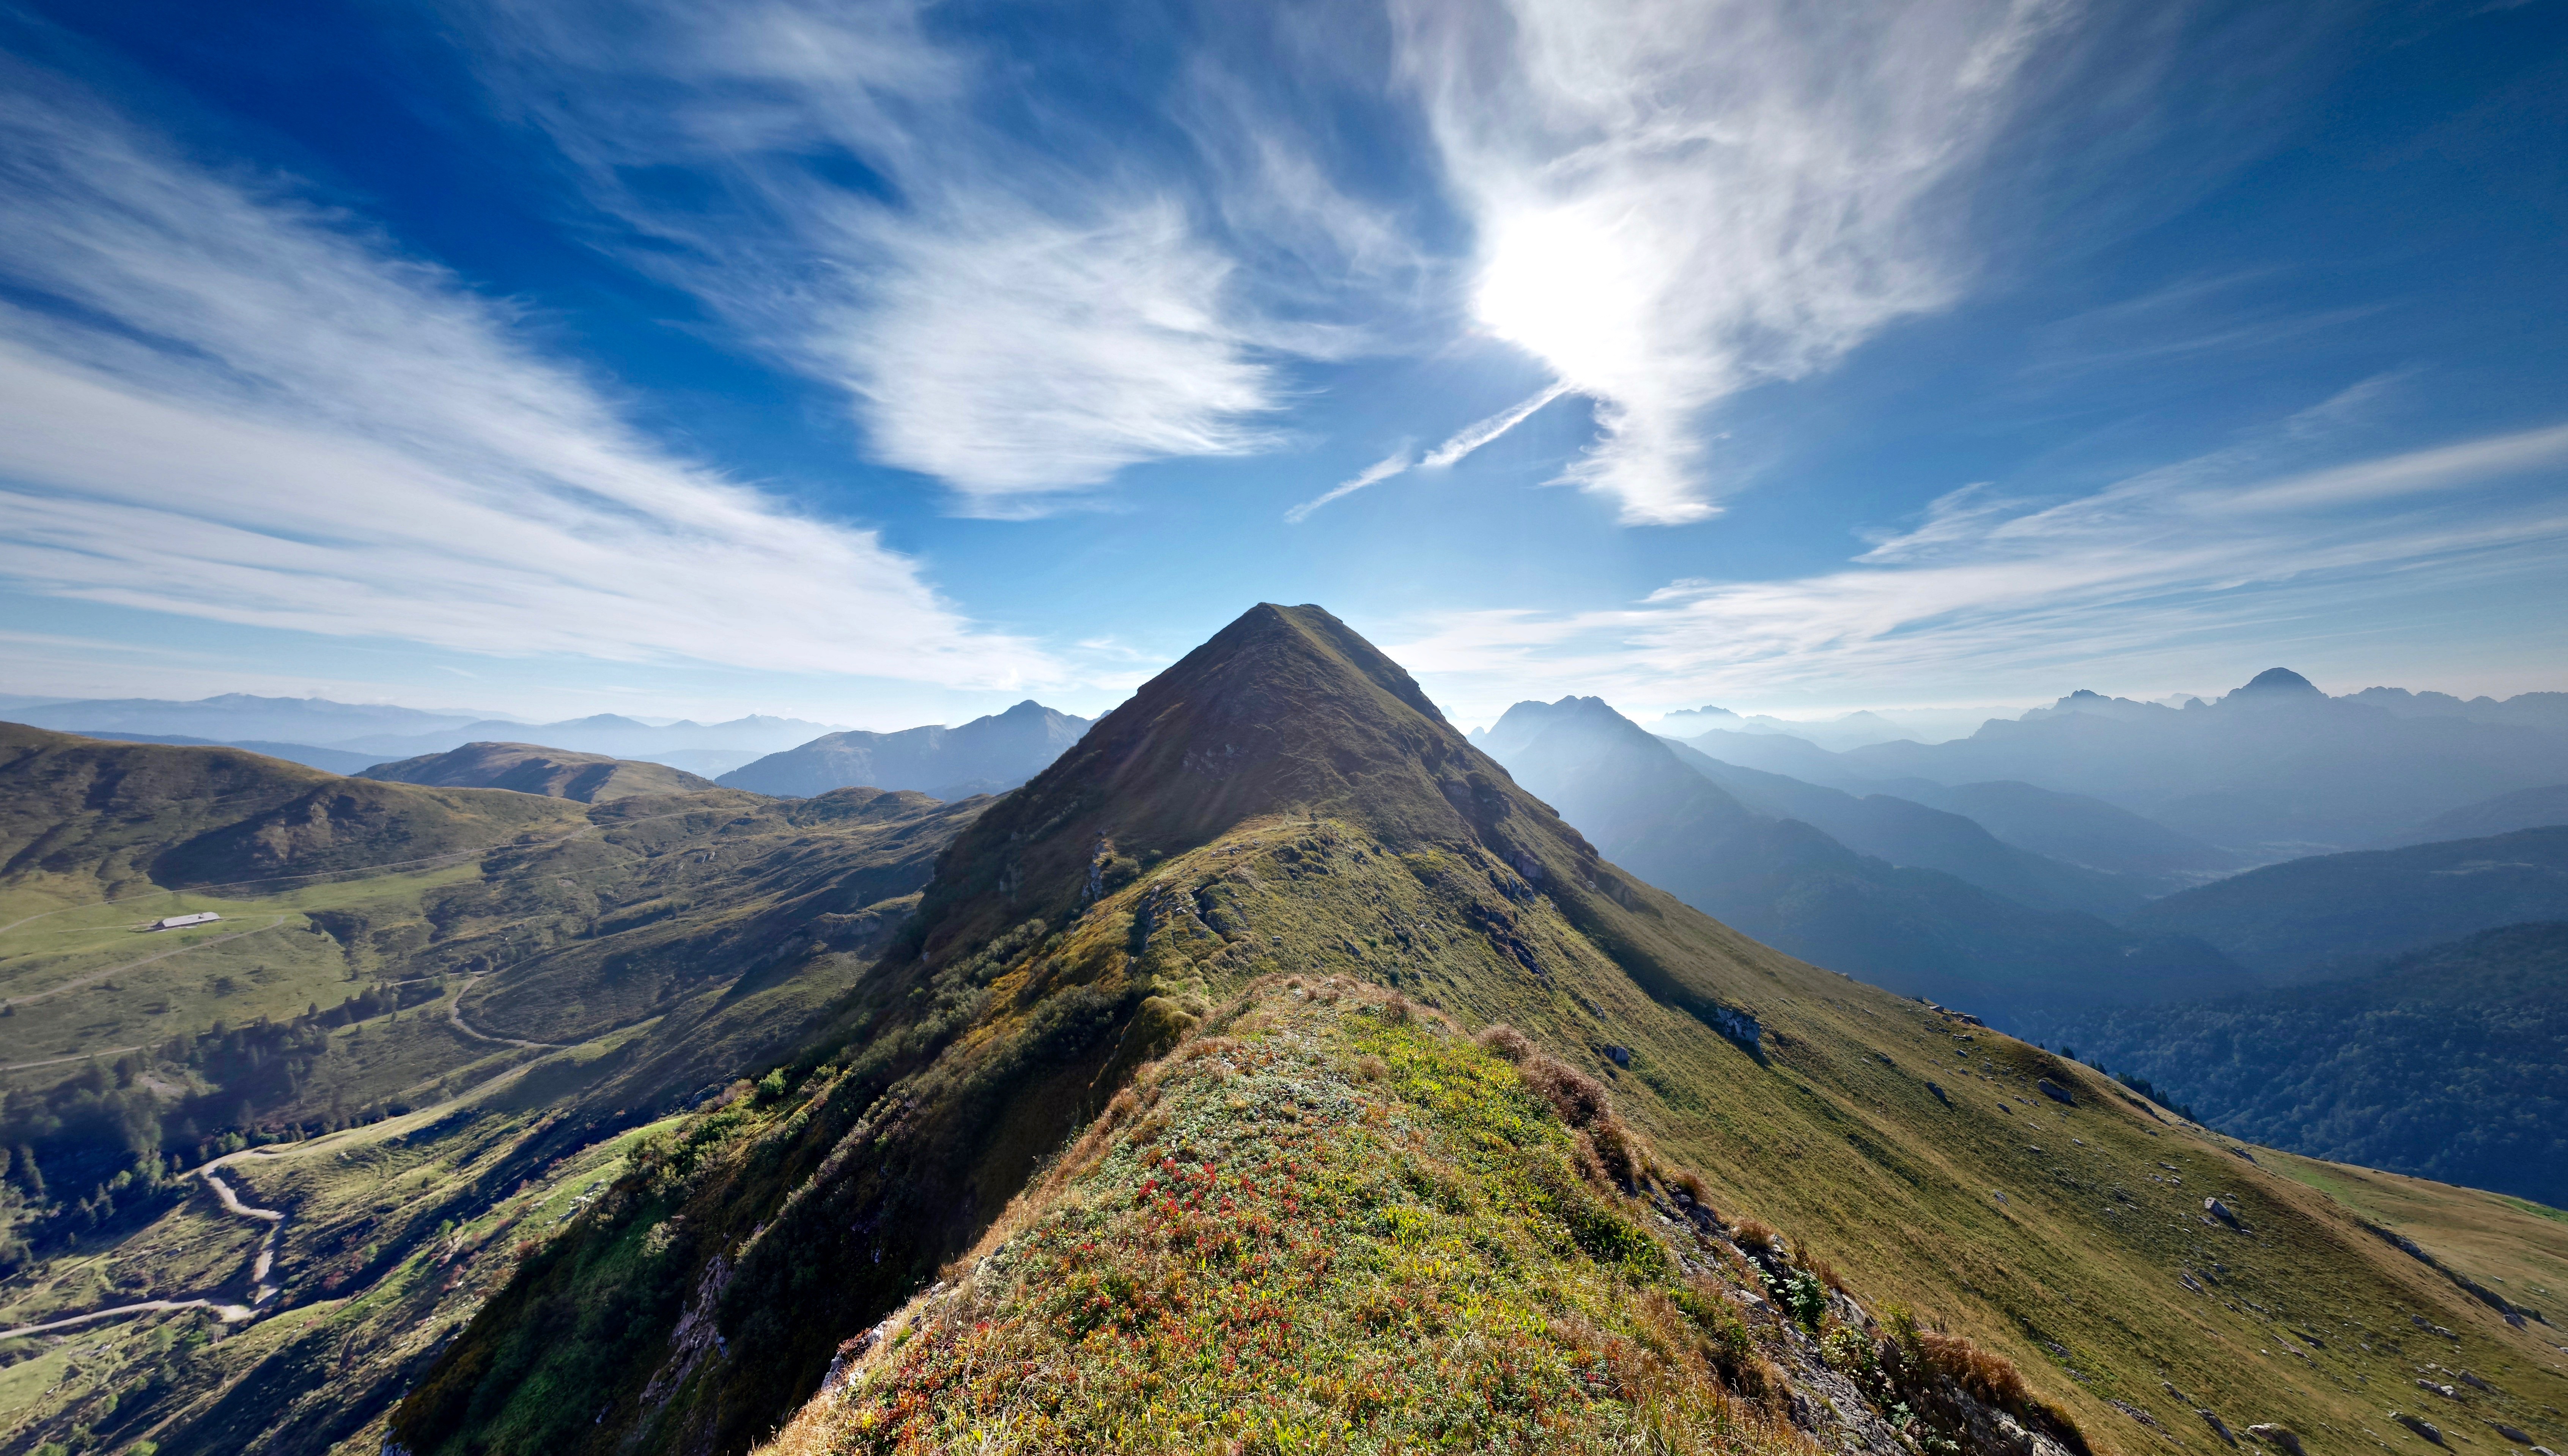
landscape, nature, wilderness, mountain, cloud, hiking, hill, adventure, valley, mountain range, highland, mountain top, ridge, plain, summit, alps, grassland, plateau, fell, loch, landform, mountain pass, geographical feature, mountainous landforms